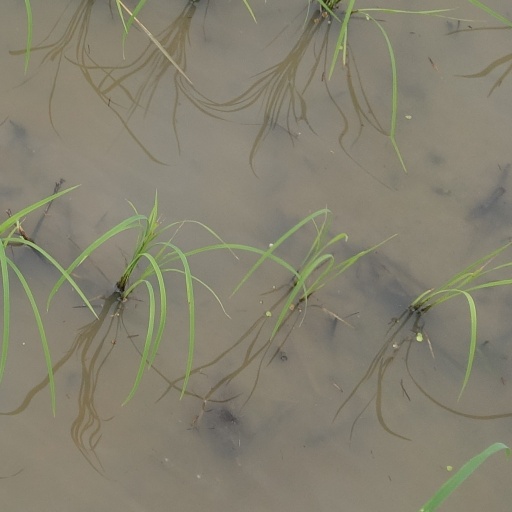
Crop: rice